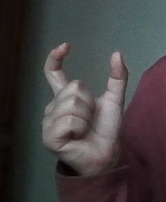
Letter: nun